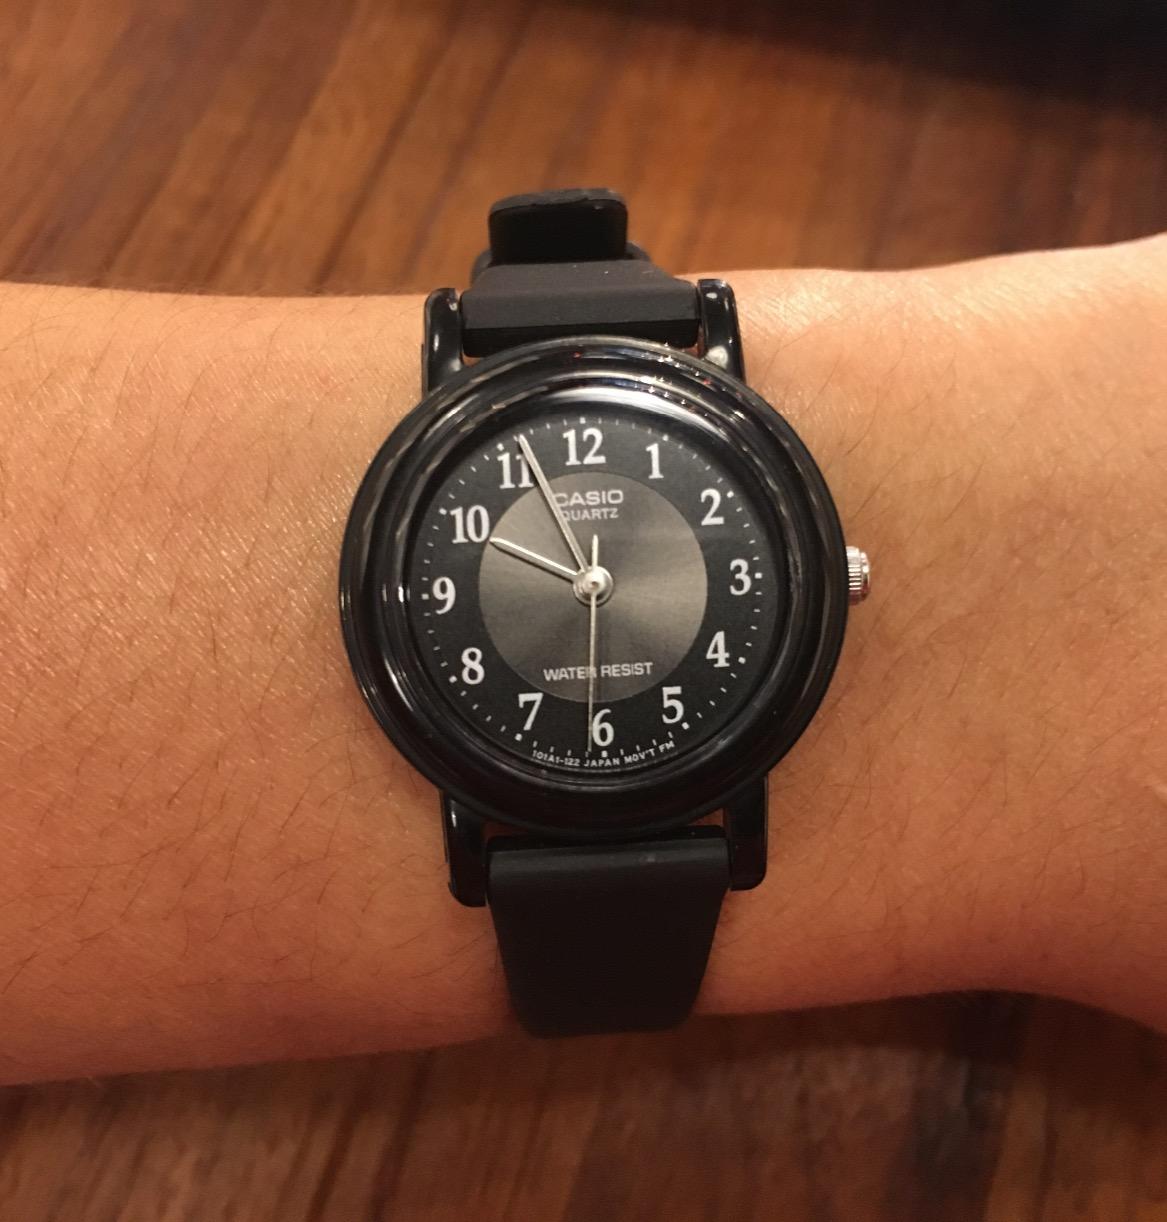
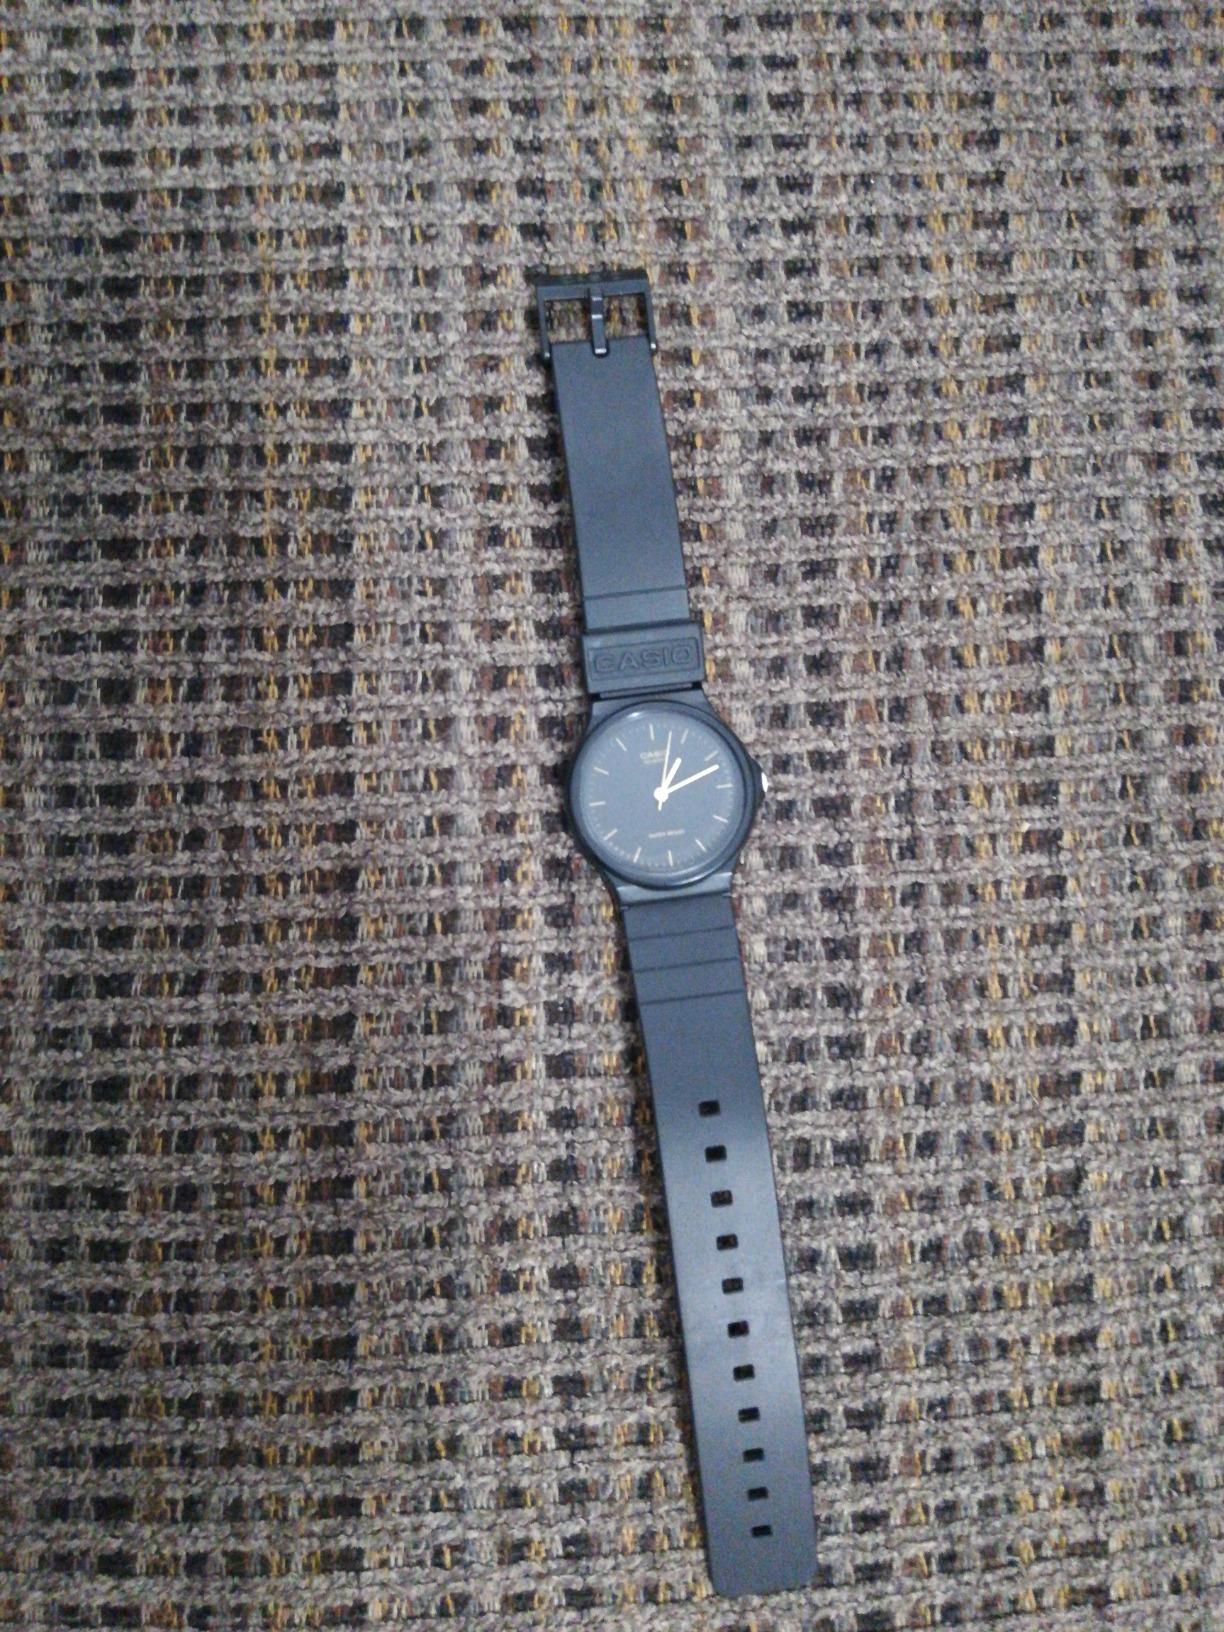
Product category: accessories_watch
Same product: no